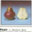
Label: pear